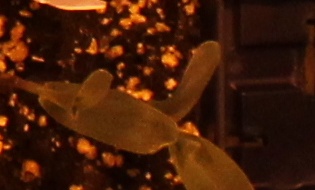
Label: Corn